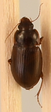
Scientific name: Amara quenseli
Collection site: Onaqui NEON (ONAQ), plot ONAQ_018